Llanarth (house)

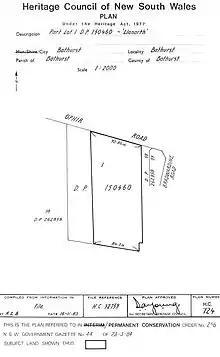
Heritage boundarie

Constructed in 1858, Llanarth is a large two storey Victorian Italianate mansion of red face brick under a hipped roof with a complex of brick outbuildings forming an internal courtyard, set in a generous garden area with large, mature trees including Bunya and hoop pines. The property is associated with Mr W Atkins, Thomas Jarman Hawkins of Walmer who was later Coroner, Commissioner of Crown Lands, Gold Commissioner. The first wine grapes west of the Blue Mountains were planted by Rankine and Hawkins on the land between Llanarth and Excelsior. The property is associated with the Hastings and Smith families, the latter living here from the 1860s until 1916 and Mr Fred Roberts who was famous for his discovery of gold at Meekatharra in Western Australia with his brothers Andrew, Jack & Charles. The Roberts family held the property until the late 1970s (Heritage Branch file).